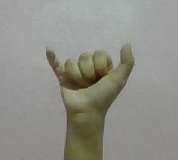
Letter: ya